Chuka Umunna

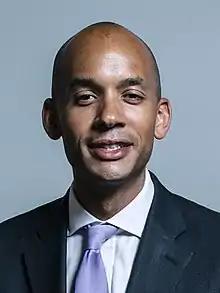
Official portrait, 2017

Chuka Harrison Umunna (born 17 October 1978) is a British businessman and former politician who served as Member of Parliament (MP) for Streatham from 2010 until 2019. A former member of the Labour Party, he was part of the Shadow Cabinet from 2011 to 2015. He left Labour in February 2019, when he resigned to form The Independent Group, later Change UK, along with six other MPs. Later in 2019, he left Change UK and, after a short time as an independent MP, joined the Liberal Democrats. In the 2019 general election, he failed to be re-elected, and did not return to the House of Commons.